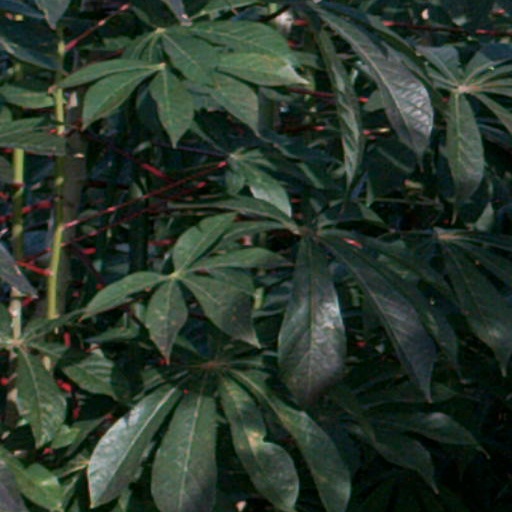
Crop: cassava